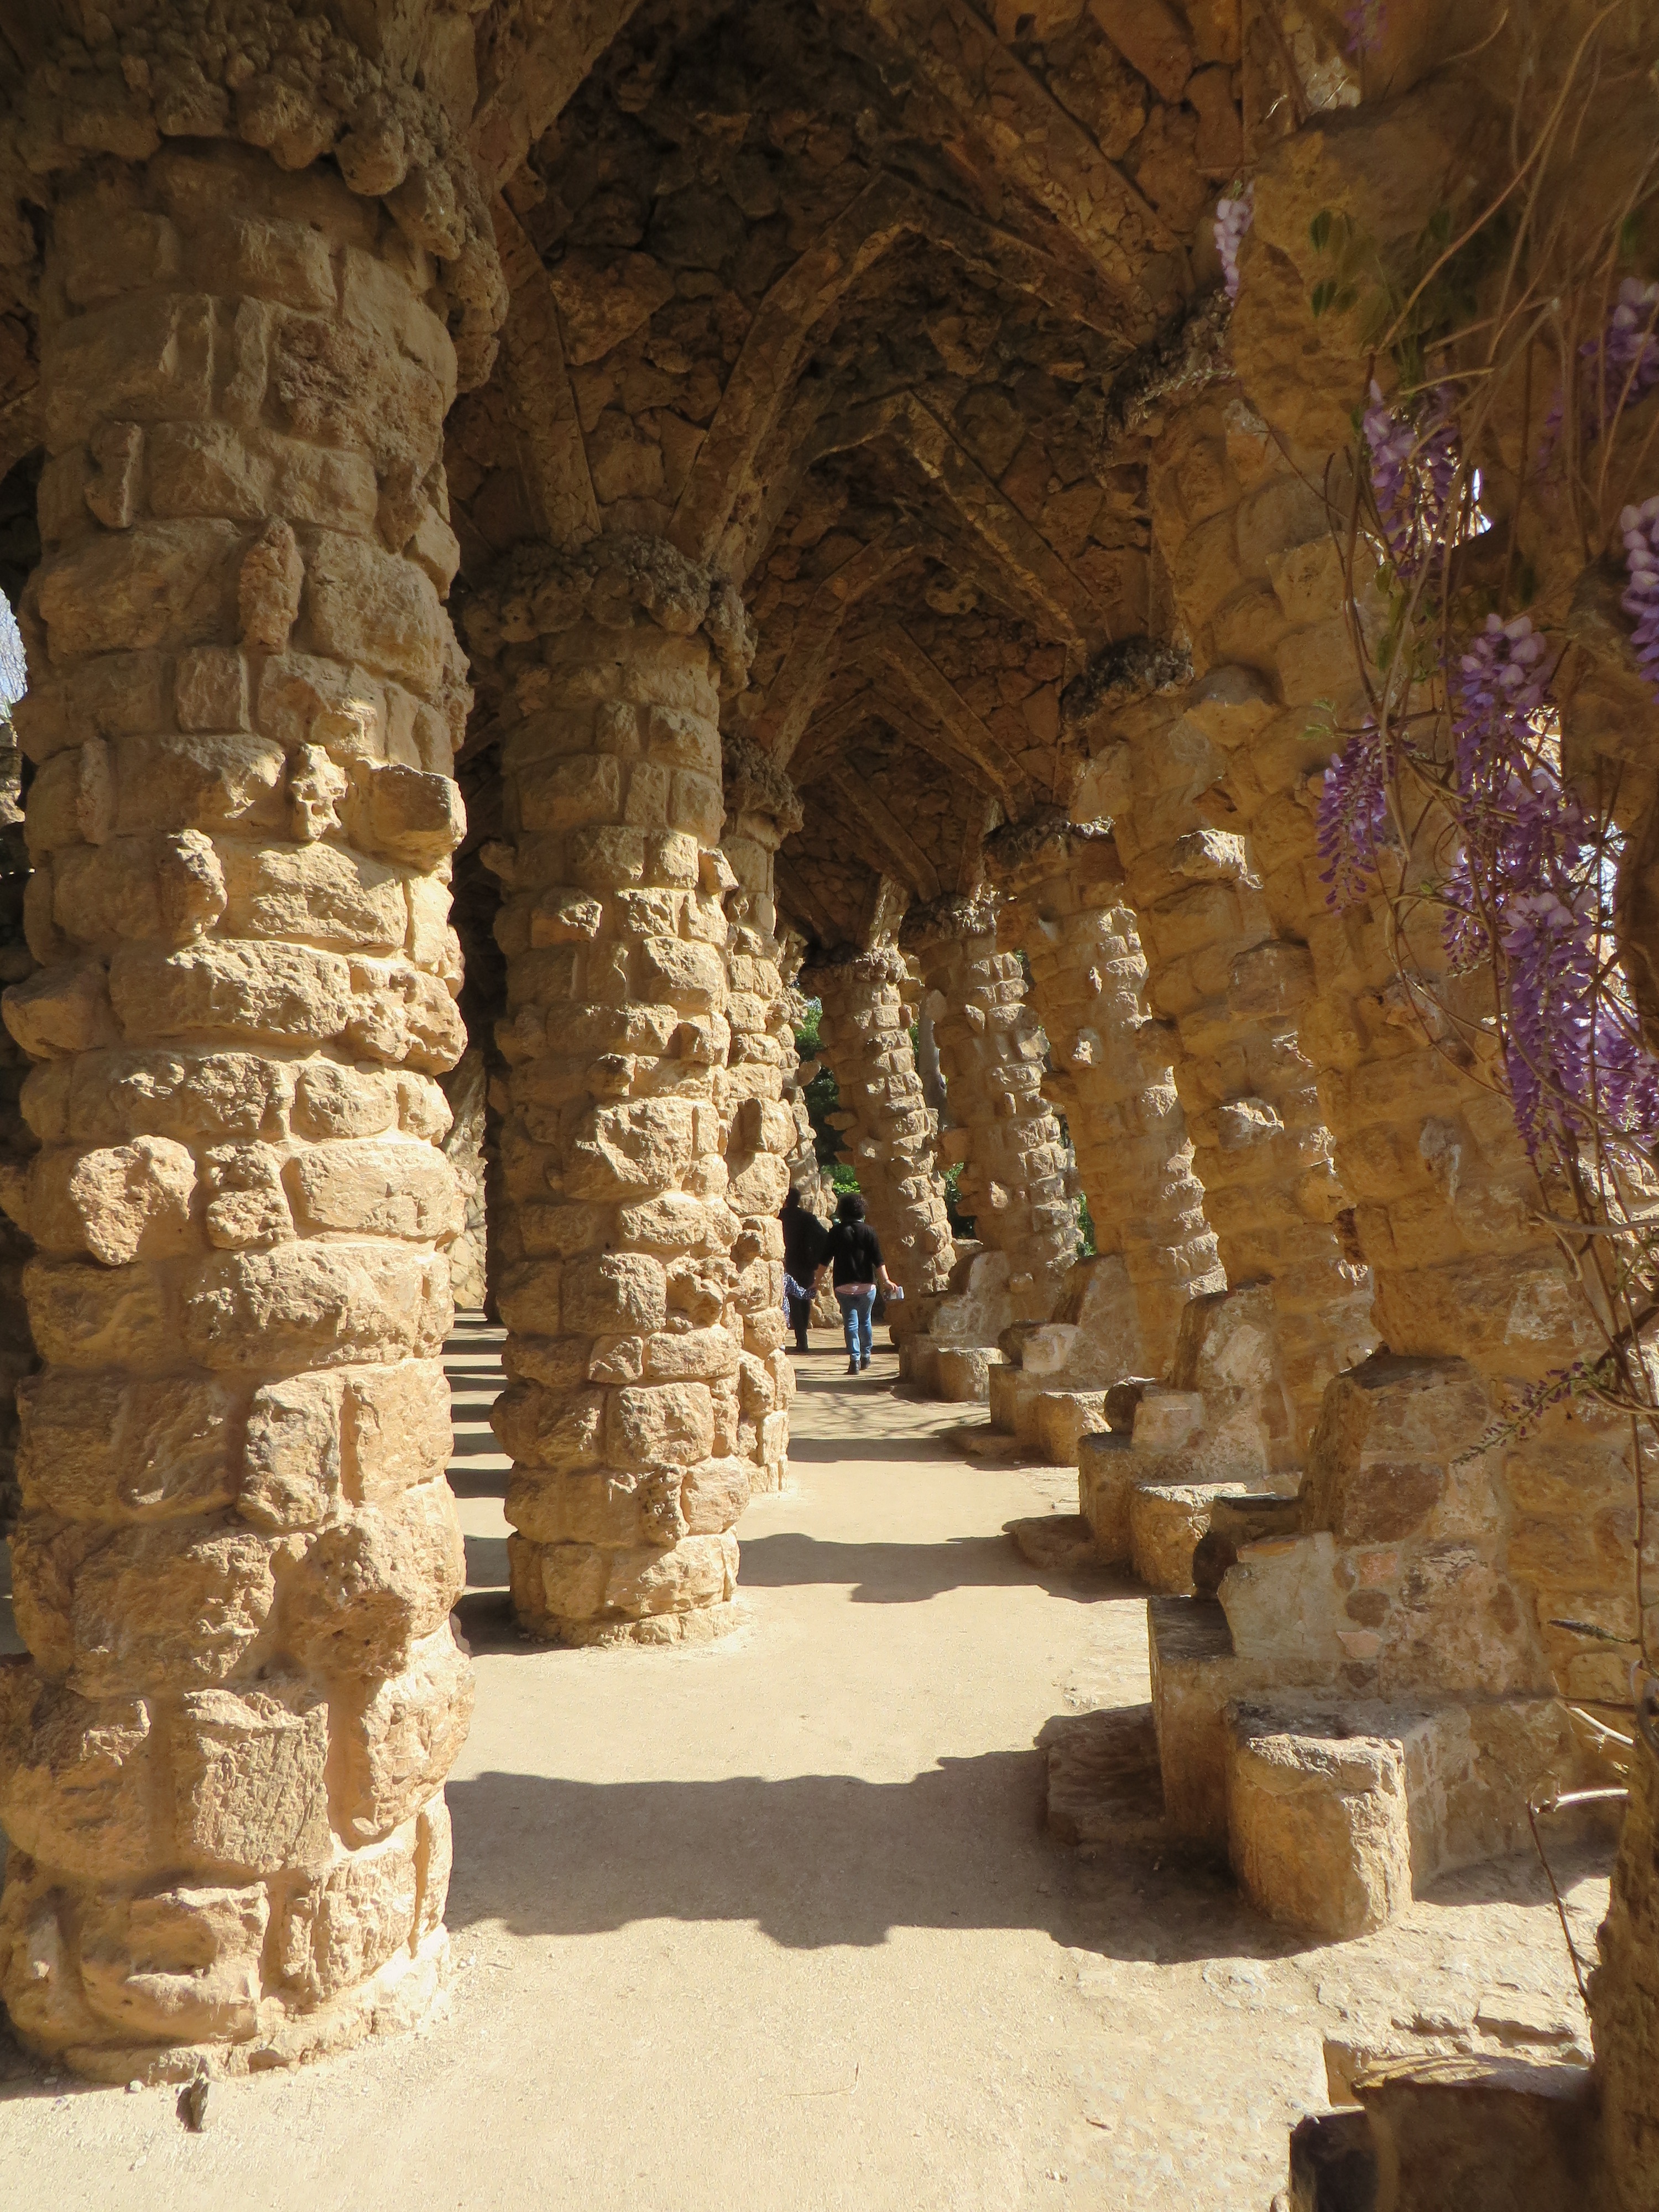
rock, architecture, formation, europe, arch, cave, park, tourism, barcelona, place of worship, art, spain, temple, ruins, columns, monastery, gaudi, archaeological site, ancient history